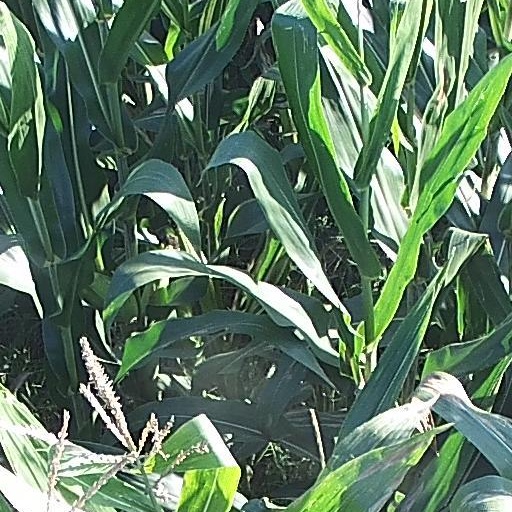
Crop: maize; corn